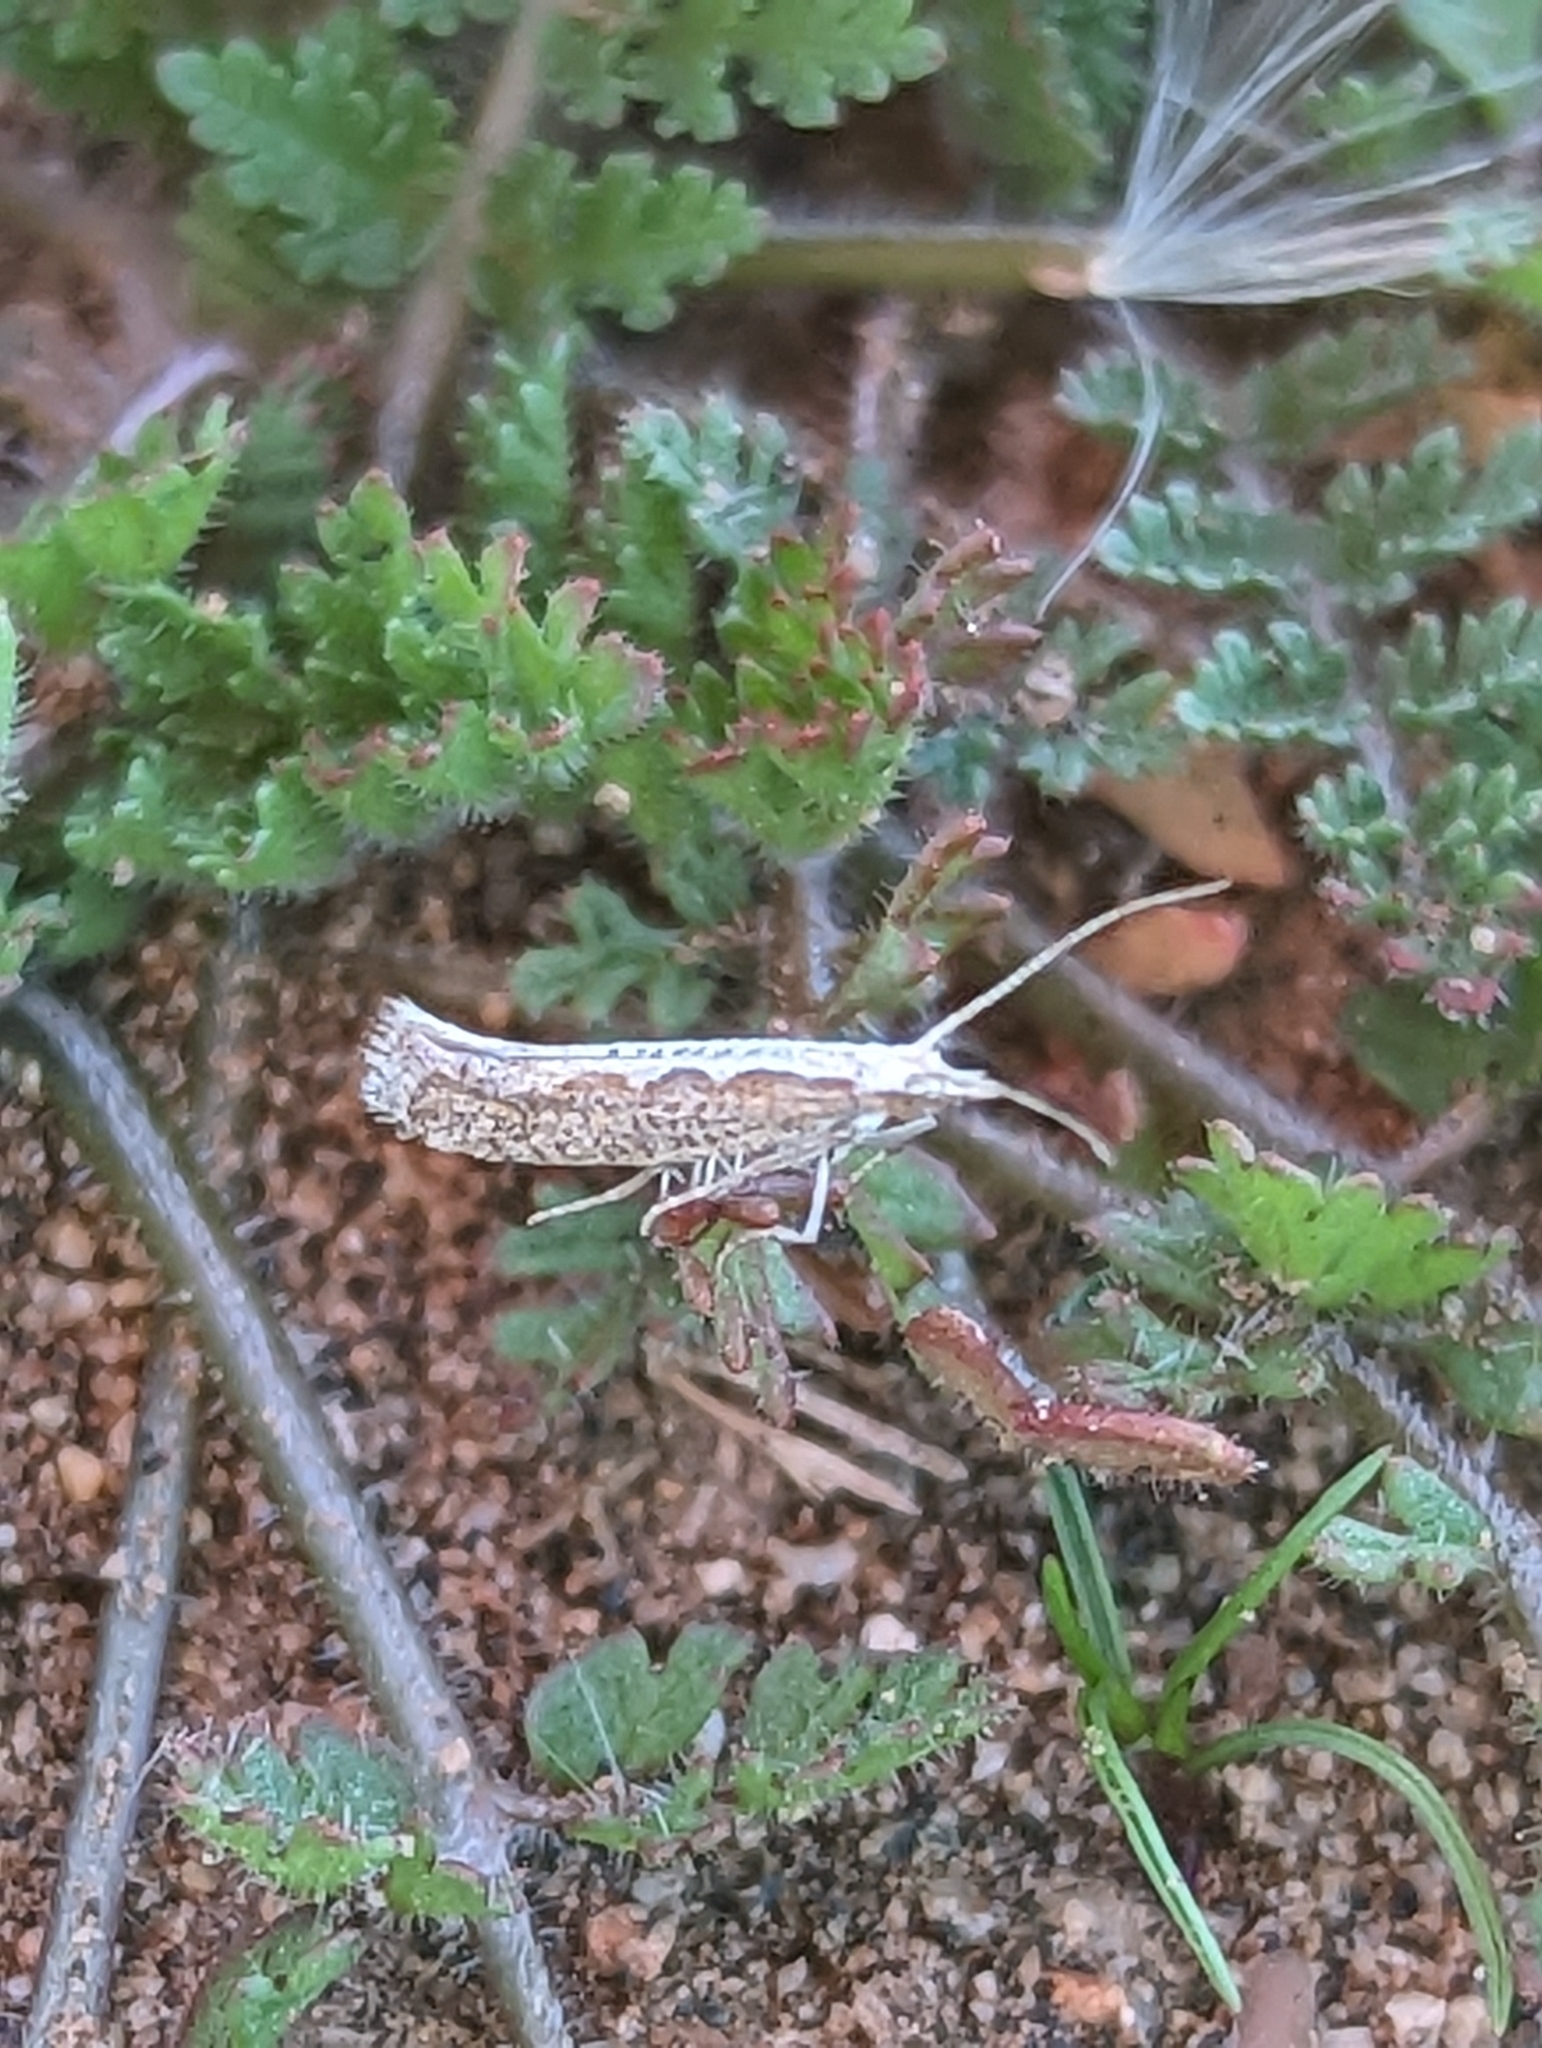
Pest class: diamondback_moth